Cannon Falls, Minnesota

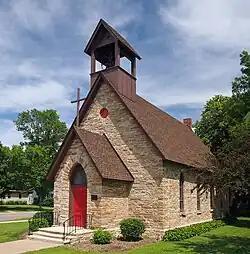
Redeemer Episcopal, the oldest church in Cannon Falls

The first settler was Edway Stoughton. A Charles Parks settled the land that is now Cannon Falls in July 1854. Cannon Falls village proper was laid out by Richard and William Freeborn and platted in 1855 by county surveyor S. A. Hart. The village was incorporated March 10, 1857. A post office was established as Cannon River Falls in 1855, and the name was shortened to Cannon Falls in 1889. Cannon Falls was reincorporated as a city in 1905.